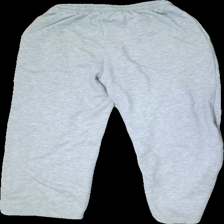
View: back
Type: Trousers
Category: Ladies
Brand: Missing
Colors: Grey
Material: 100% Polyester
Cut: Regular
Season: All
Stains: Minor
Price range: <50
Recommended usage: Recycle